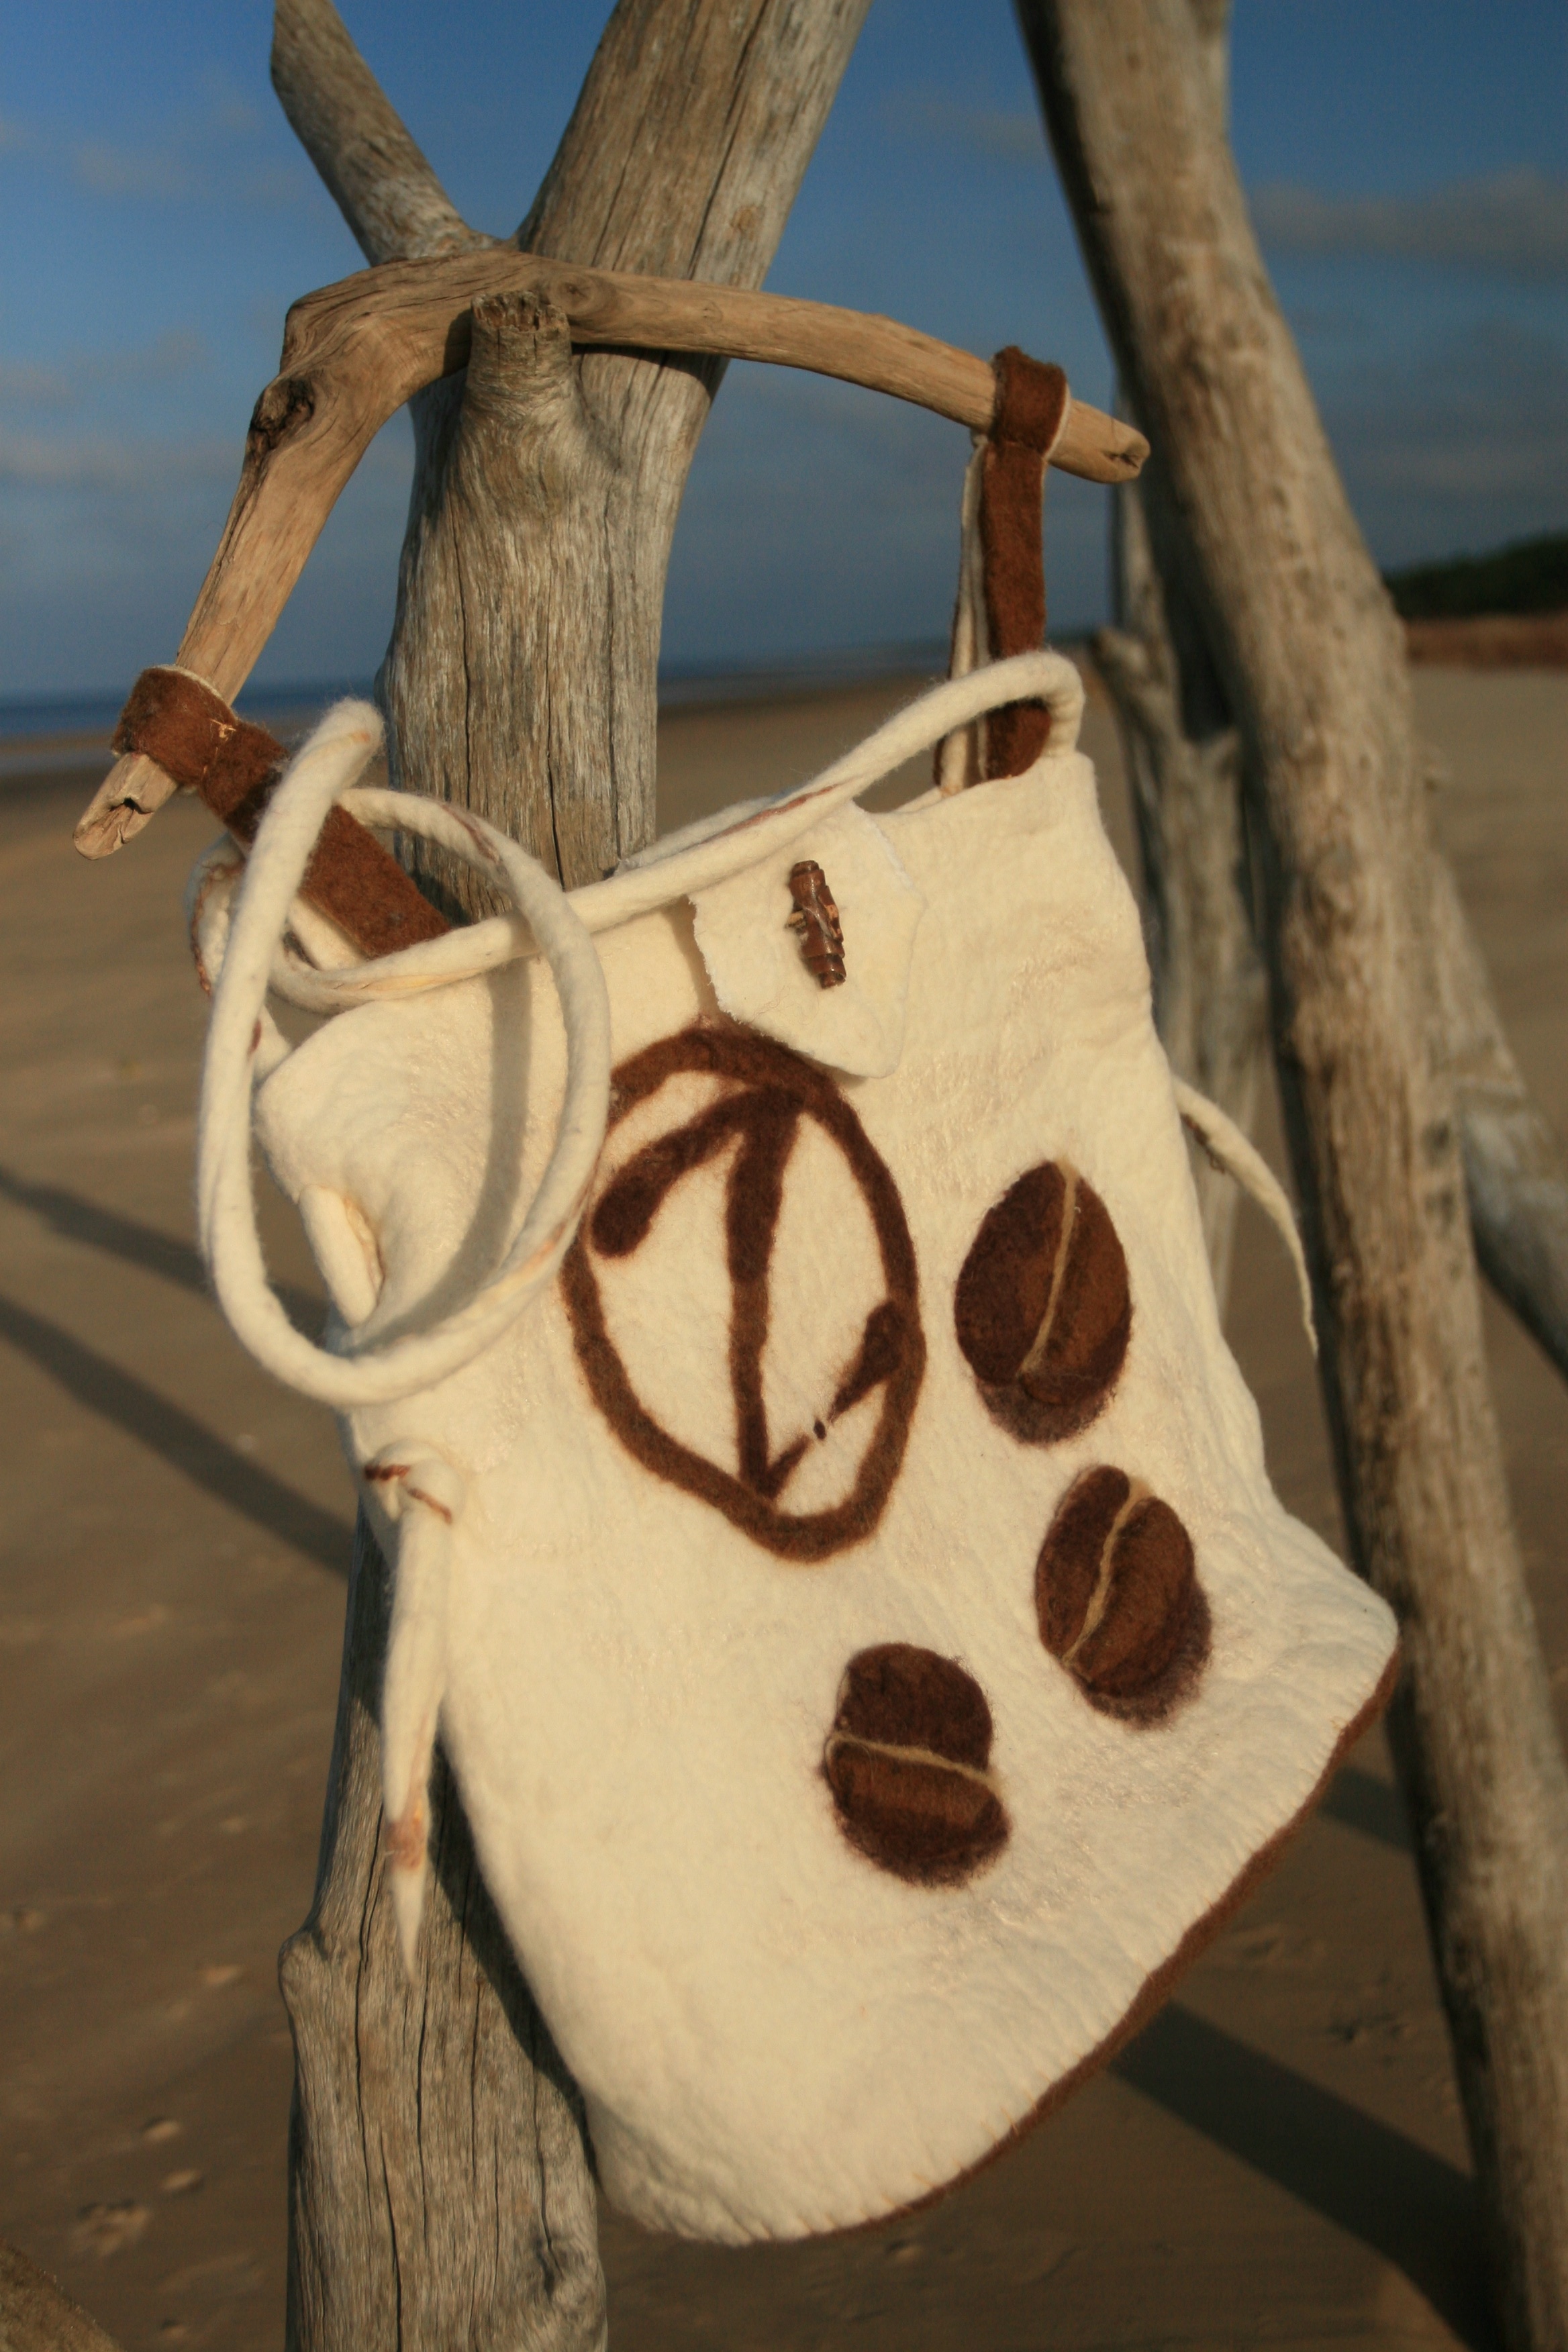
wood, spring, bag, clothing, antler, bridle, sculpture, art, felt